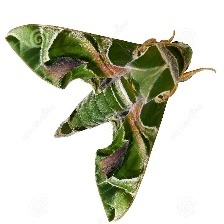
Species: OLEANDER HAWK MOTH